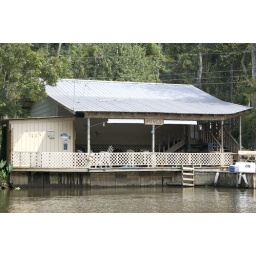
A river house off a bayou in Louisiana - this photo was taken because the sign on the house says &amp;quot;Jones&amp;quot;.